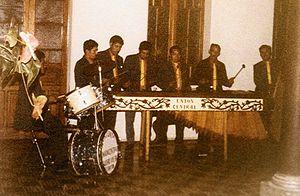
Le marimba est un xylophone africain à résonateurs qui s'est répandu dans certains pays de l'Amérique latine. Le mot marimba est d'origine bantoue ; les xylophones européens et hypothétiquement des instruments précolombiens ont pu avoir contribué à la formation de l'instrument latino-américain actuel, développé au Mexique et au Guatemala à la fin du XIXᵉ siècle.